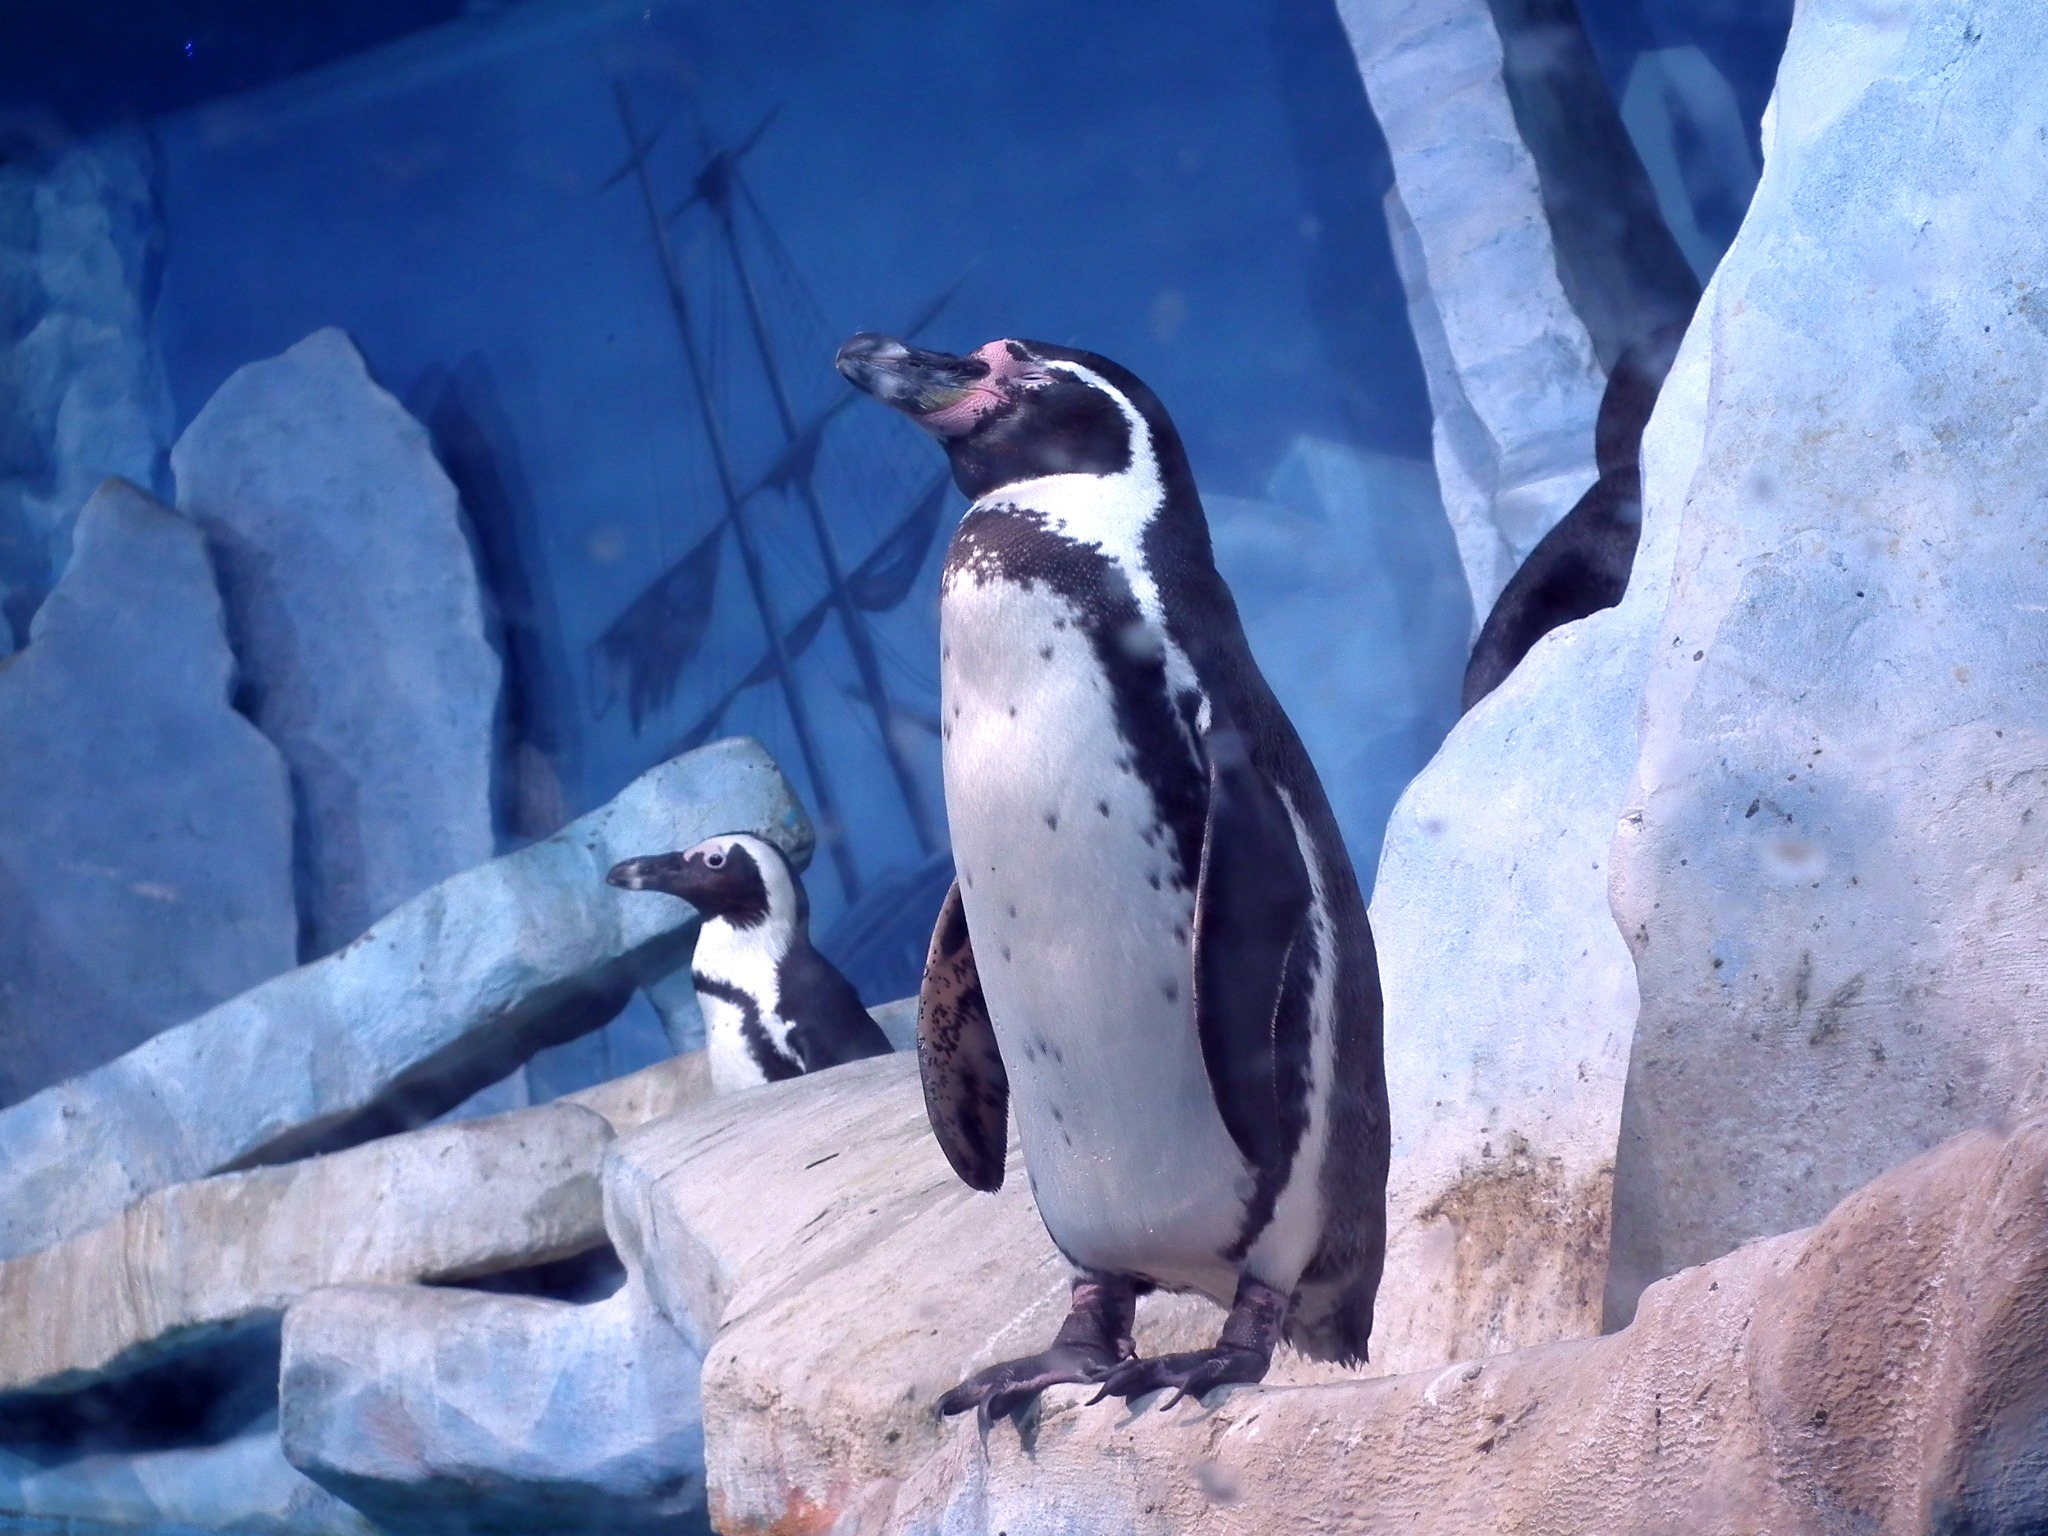
bird, black and white, zoo, beak, blue, fauna, penguin, birds, animals, vertebrate, penguins, flightless bird